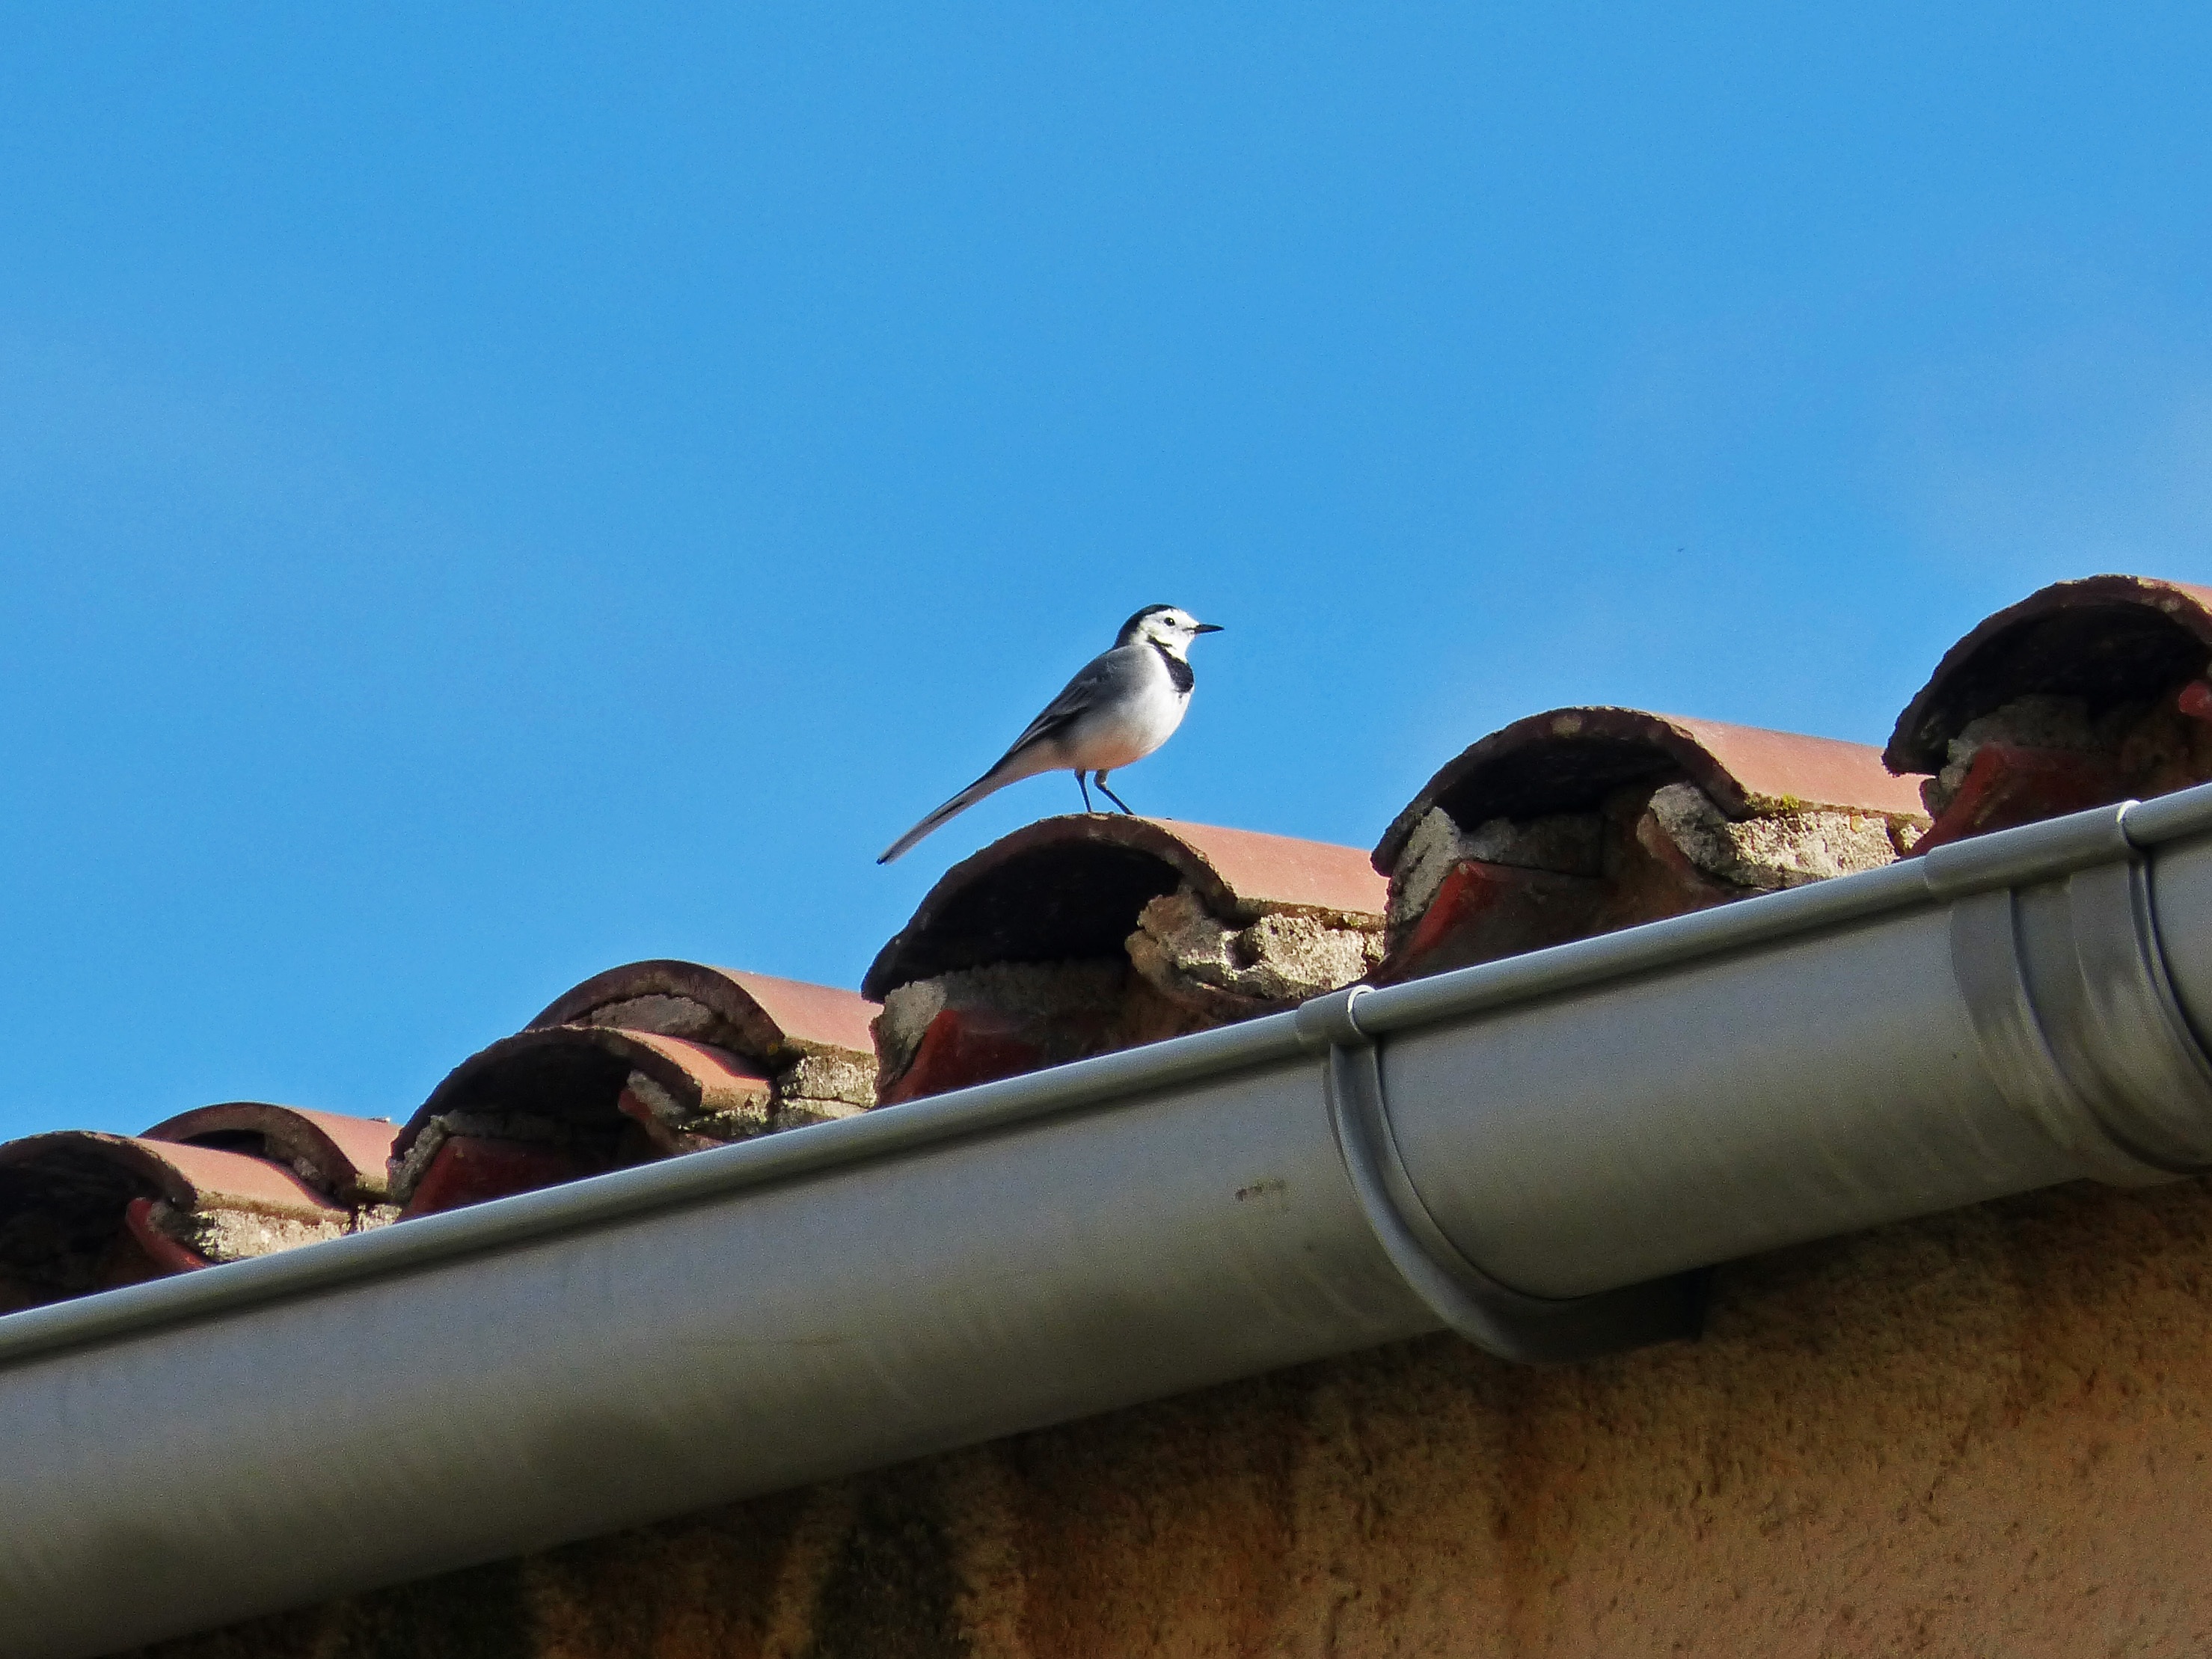
bird, wing, roof, pelican, seabird, vertebrate, water bird, motacila alba, pastorella